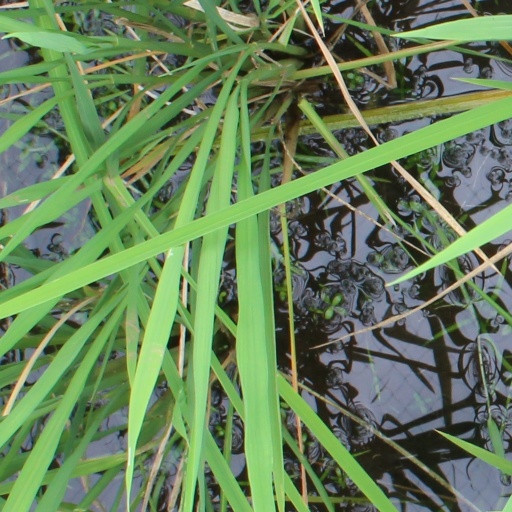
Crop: rice